December 1187 papal election

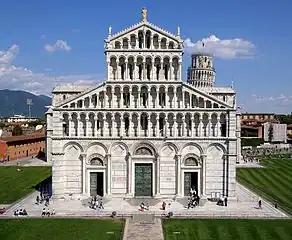
Facade of Pisa Cathedral, which was built in the 12th century.

Pope Gregory VIII died at Pisa of a brief illness, said to have been a fever lasting eight days, on 17 December 1187. He had been pope only one month and twenty-seven days.